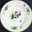
Label: plate